Sandy Berger

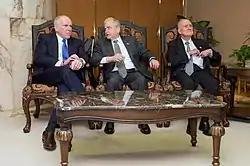
Berger with CIA Director John Brennan (l) and Brent Scowcroft (r) before greeting the new King Salman of Saudi Arabia, in Riyadh, Saudi Arabia, in January 2015

After leaving the Clinton Administration, Berger became chairman of Stonebridge International, an international advisory firm he co-founded in 2001 which focused on aiding companies in their expansion into emerging markets such as Brazil, China, India, and Russia. Stonebridge International merged in 2009 with The Albright Group, a similar firm founded by former U.S. Secretary of State Madeleine Albright, to form Albright Stonebridge Group, a global strategy and commercial diplomacy firm acquired by Dentons in 2021.